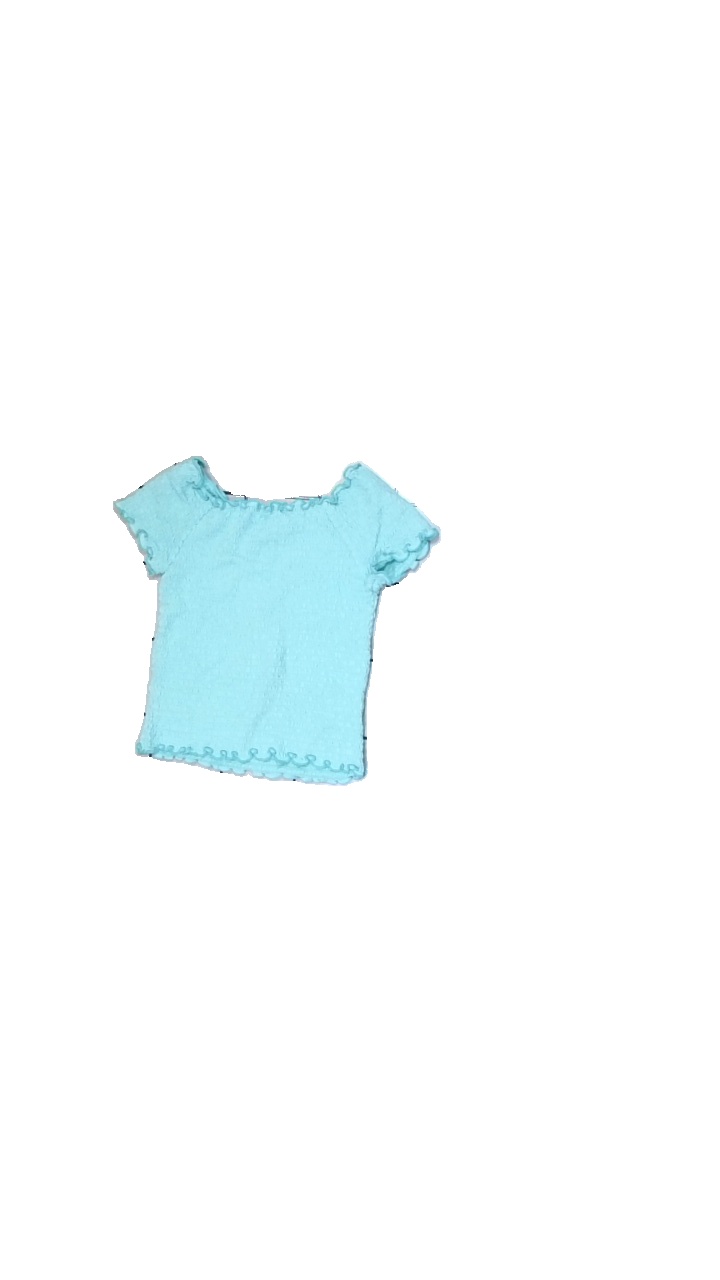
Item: Top (Children)
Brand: Lindex
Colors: Blue
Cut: Tight
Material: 64% Cotton 36% Visc
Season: Summer
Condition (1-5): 5
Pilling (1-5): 5
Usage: Reuse
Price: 50-100